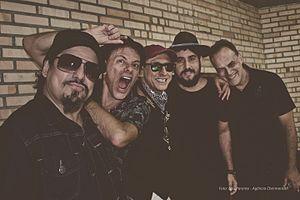
Barão Vermelho est un groupe de rock brésilien créé en 1981 à Rio de Janeiro, au Brésil. Ce groupe est considéré comme un des quatre groupes brésiliens les plus influents des années 1980, avec Legião Urbana, Os Paralamas do Sucesso et Titãs.